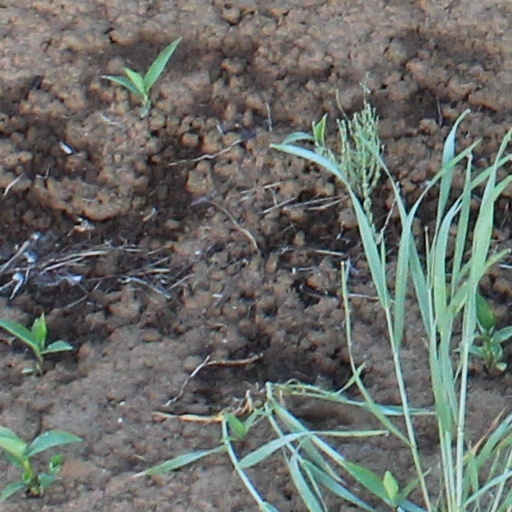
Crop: wheat